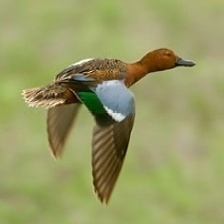
Species: CINNAMON TEAL
Scientific name: ANAS CYANOPTERA
ImageNet parent category: drake